Arthur D. Little Inc., Building

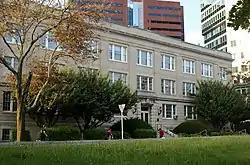

The Arthur D. Little Inc., Building is a National Historic Landmark at 30 Memorial Drive in Cambridge, Massachusetts. The building was constructed in 1917 for the Arthur D. Little Company alongside the campus of the Massachusetts Institute of Technology and now serves as headquarters for the dean of the MIT Sloan School of Management and other Sloan administrative groups.